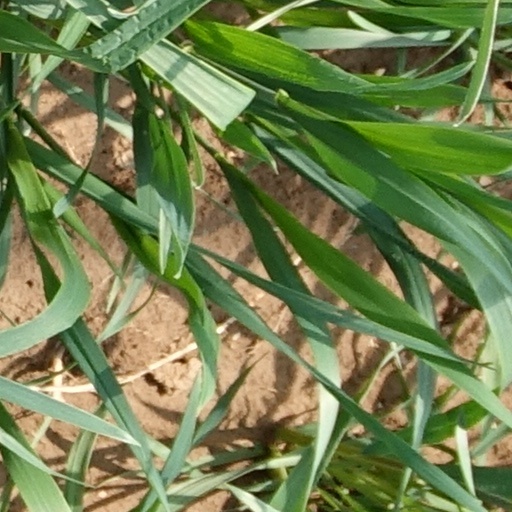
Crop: wheat